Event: Nepal Earthquake
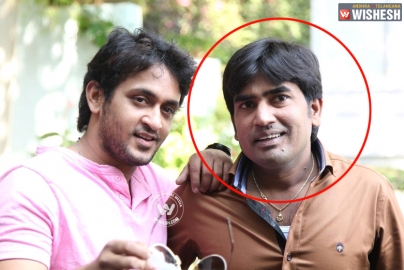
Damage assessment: no_damage